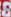
Number: 8